Cogswell's Grant

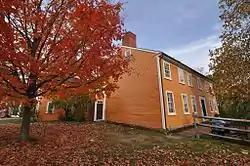

Cogswell's Grant is a working farm and historic house museum in Essex, Massachusetts. It was the summer home of Bertram K. and Nina Fletcher Little, preeminent collectors of American decorative arts in the mid 20th century. Through her research and innumerable publications, Mrs. Little charted new areas of American folk art (which she preferred to call "country arts"), such as decorative painting, floor coverings, boxes, and New England pottery.